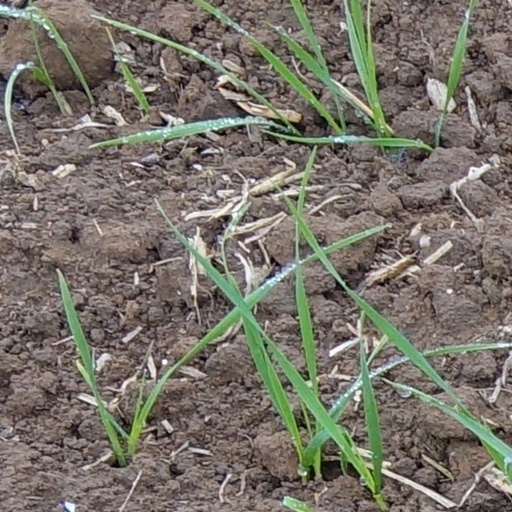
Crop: wheat